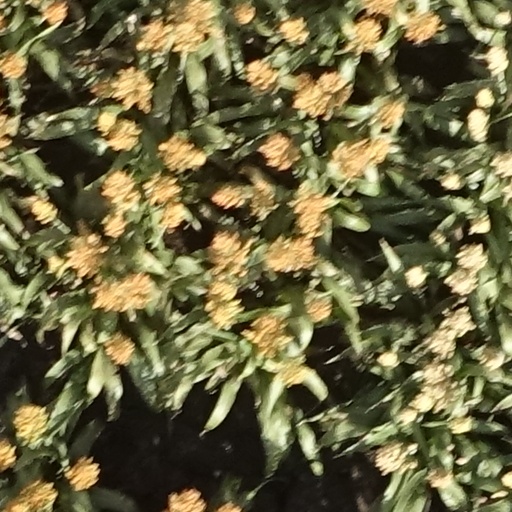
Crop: sorghum